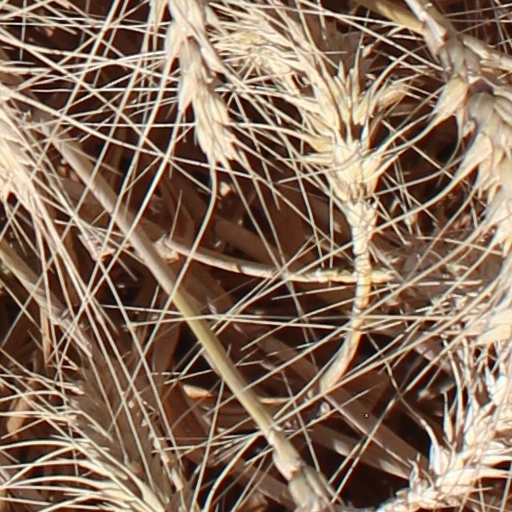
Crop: wheat